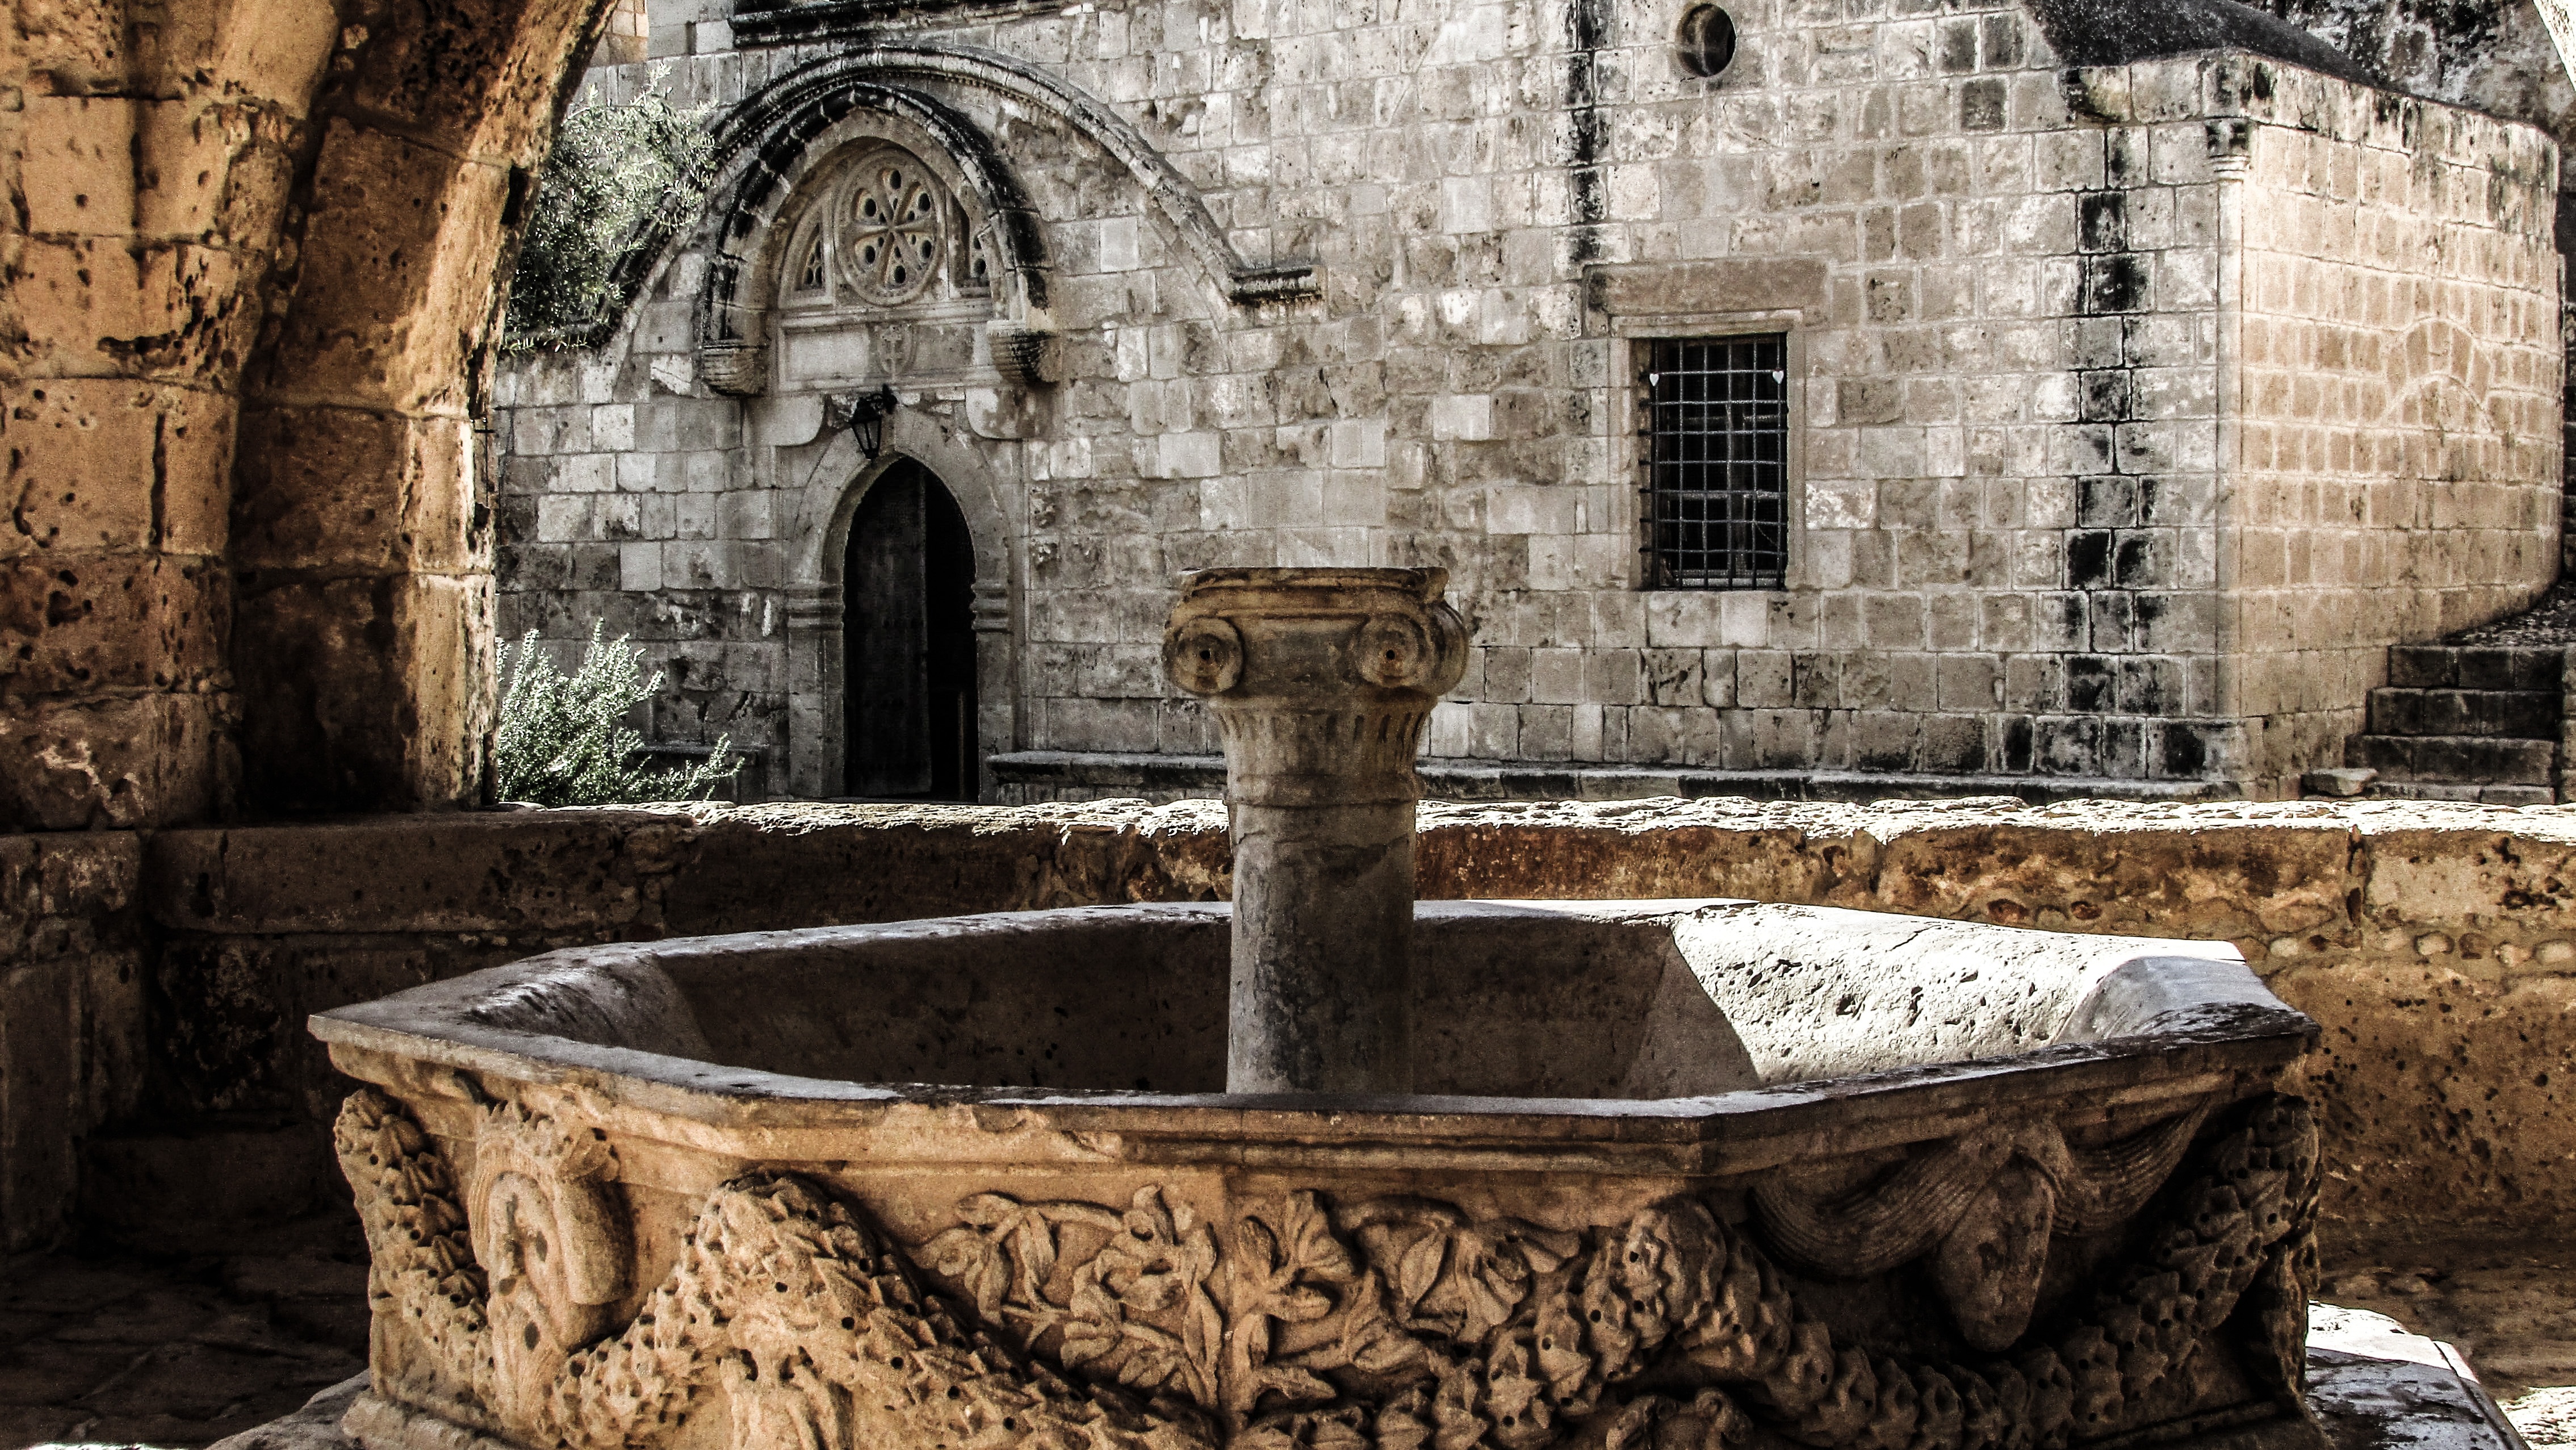
architecture, medieval, monastery, fountain, history, middle ages, water feature, cyprus, ayia napa, stone built, ancient history